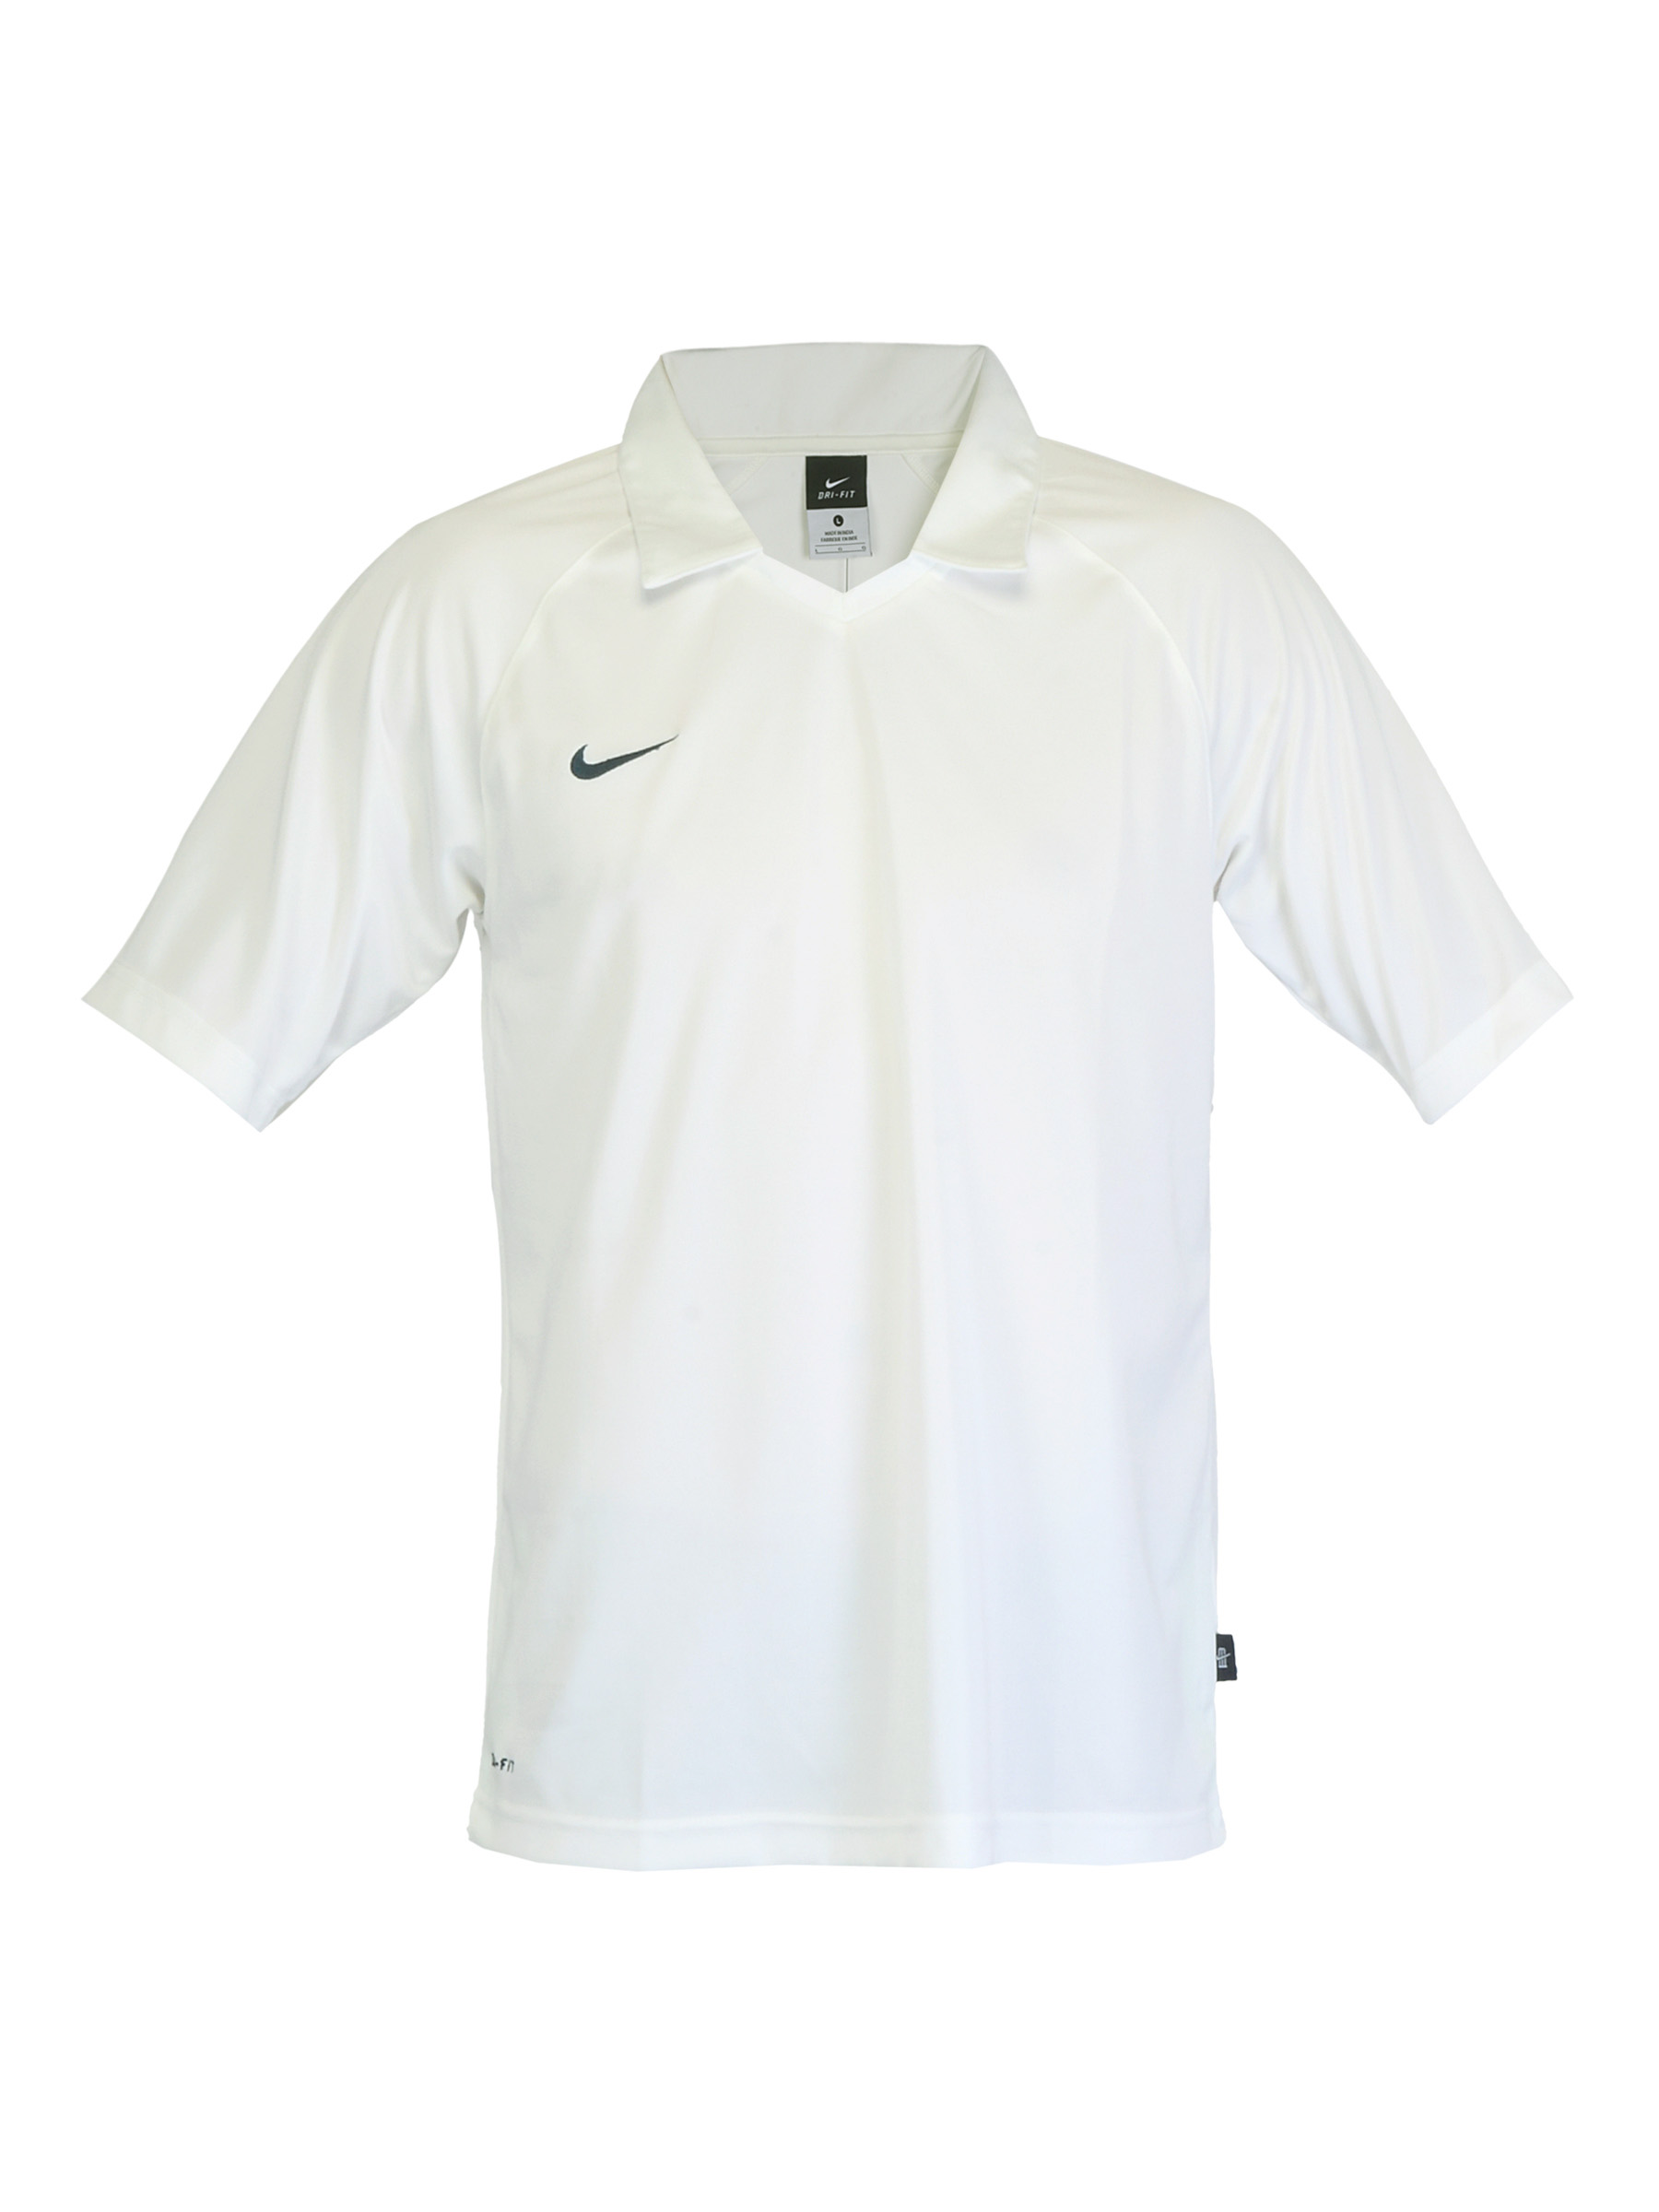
Nike Men Cricket Off White T-shirt
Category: Apparel / Topwear / Tshirts
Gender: Men
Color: White
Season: Summer 2012
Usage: Sports